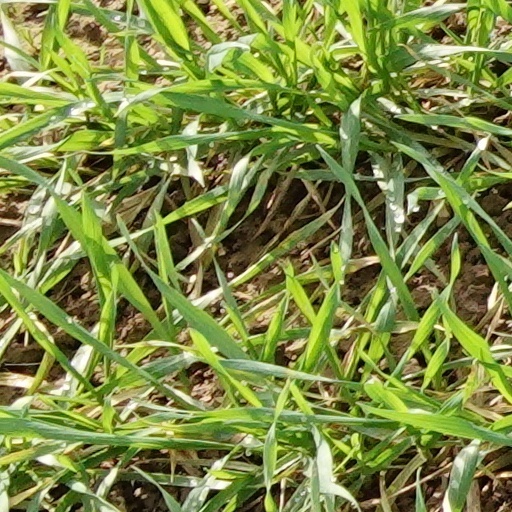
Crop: wheat